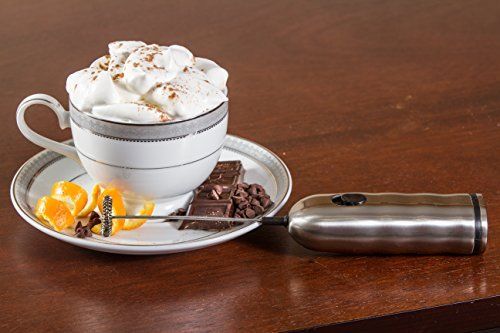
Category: coffee maker